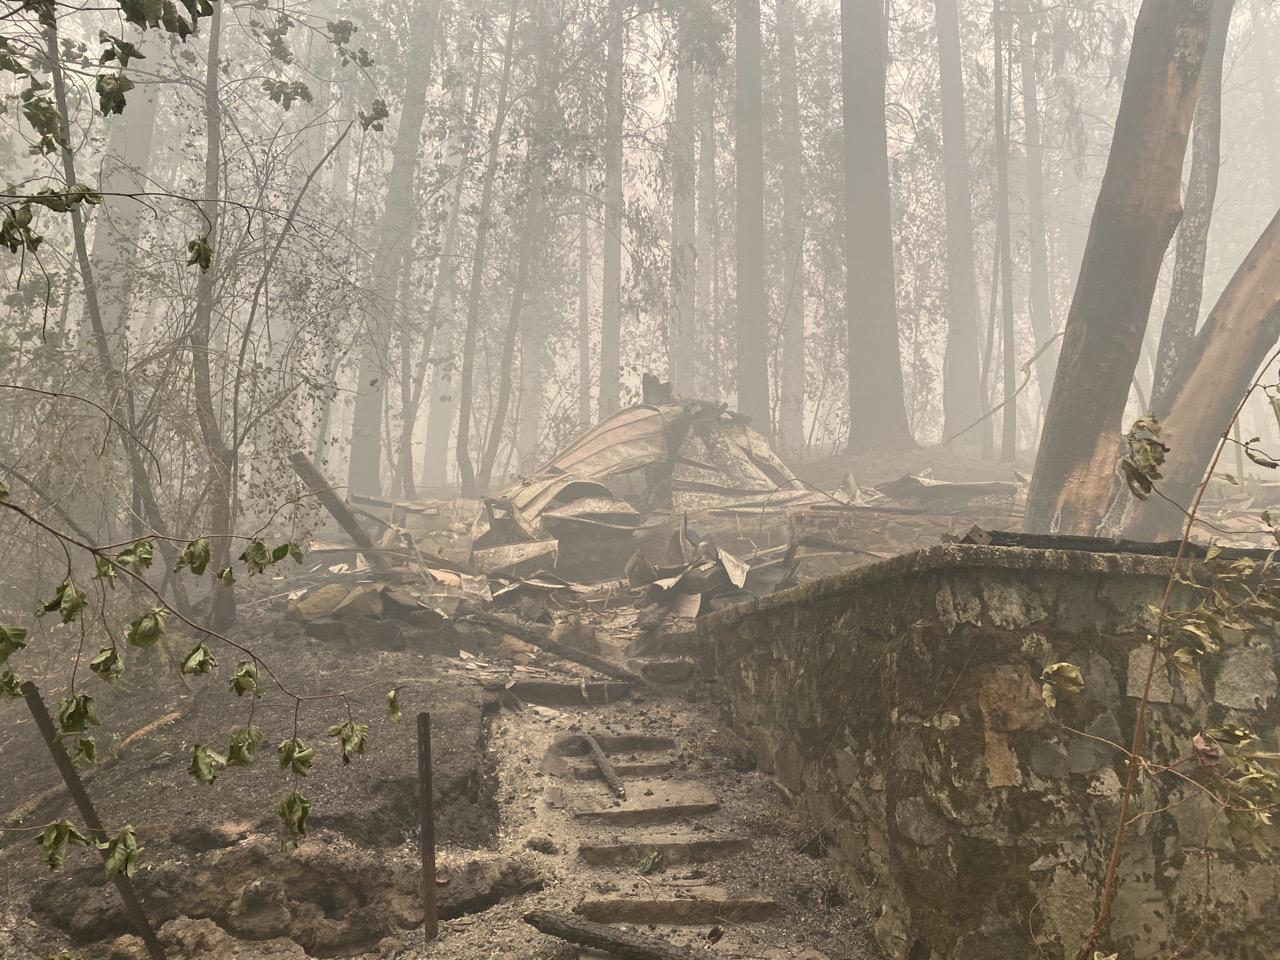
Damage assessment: destroyed